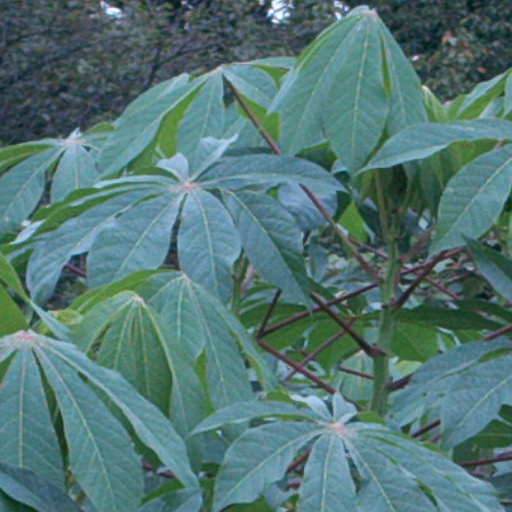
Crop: cassava